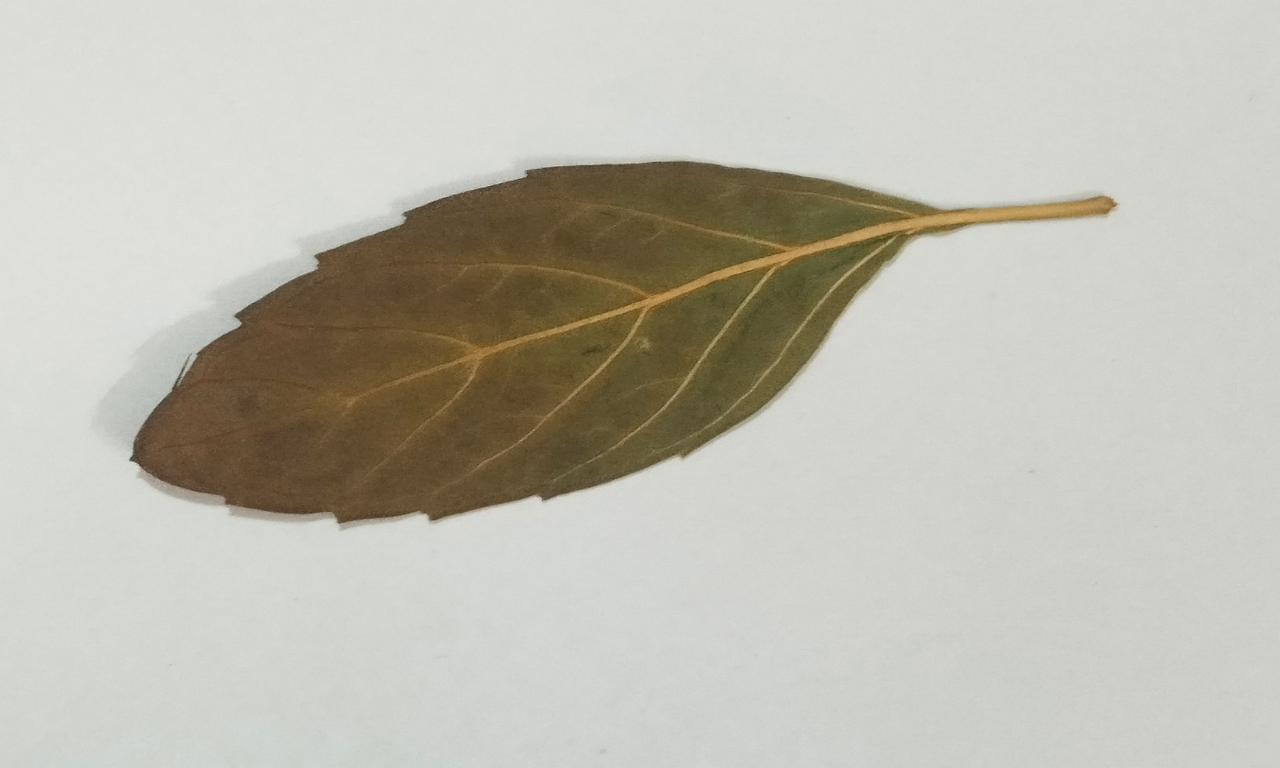
Label: Dried